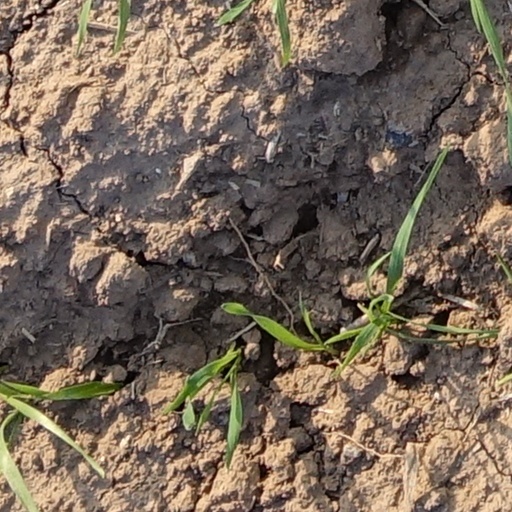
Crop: wheat